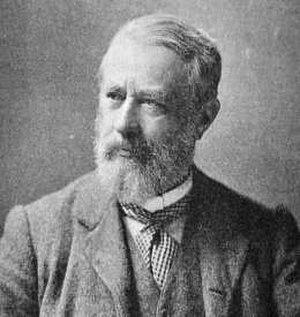
Henry Peach Robinson, né le 9 juillet 1830 à Ludlow, et mort le 21 février 1901 à Royal Tunbridge Wells, est un peintre, photographe pictorialiste anglais, auteur de plusieurs ouvrages théoriques consacrés à la photographie; il est également le créateur du groupe « Linked Ring », qui défendait la photographie comme art.